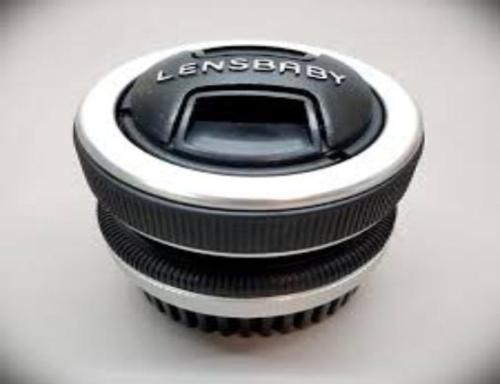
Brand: lensbaby
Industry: Electronic